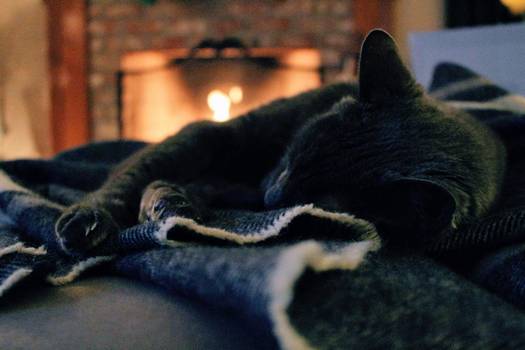
Label: No Watermark